Muir Trestle

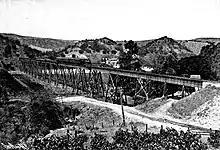
Alhambra Valley Trestle of the San Francisco and San Joaquin Valley Railroad, 1905

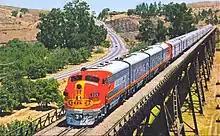
Santa Fe "San Francisco Chief" running over the trestle,

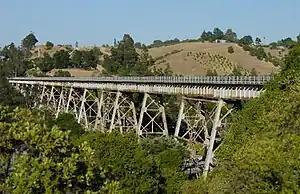
The trestle in 2004

The Muir Trestle, or Alhambra Trestle, is a railway trestle bridge in Martinez, California located within the John Muir National Historic Site. It is owned and operated by BNSF Railway and carries their Stockton Subdivision.